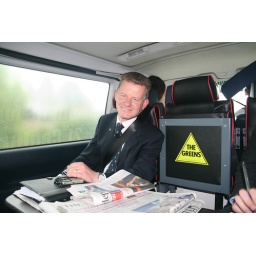
Green Party Leader Trevor Sargent TD on the road in the biofuel battle bus